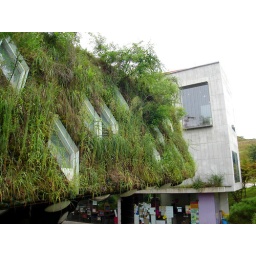
A wall on a building in Heyri.